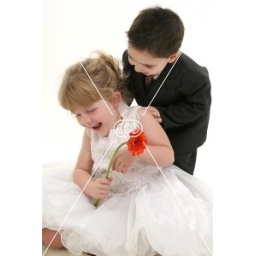
two year old boy and four year old girl laughing together. shot in studio over white. suit and formal dress.